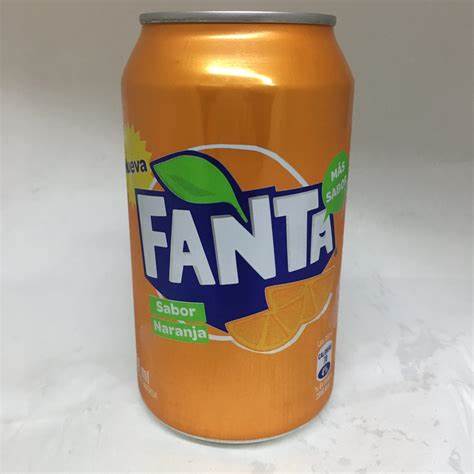
Label: metal